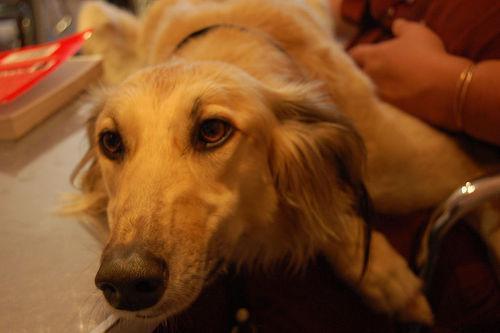
Saluki